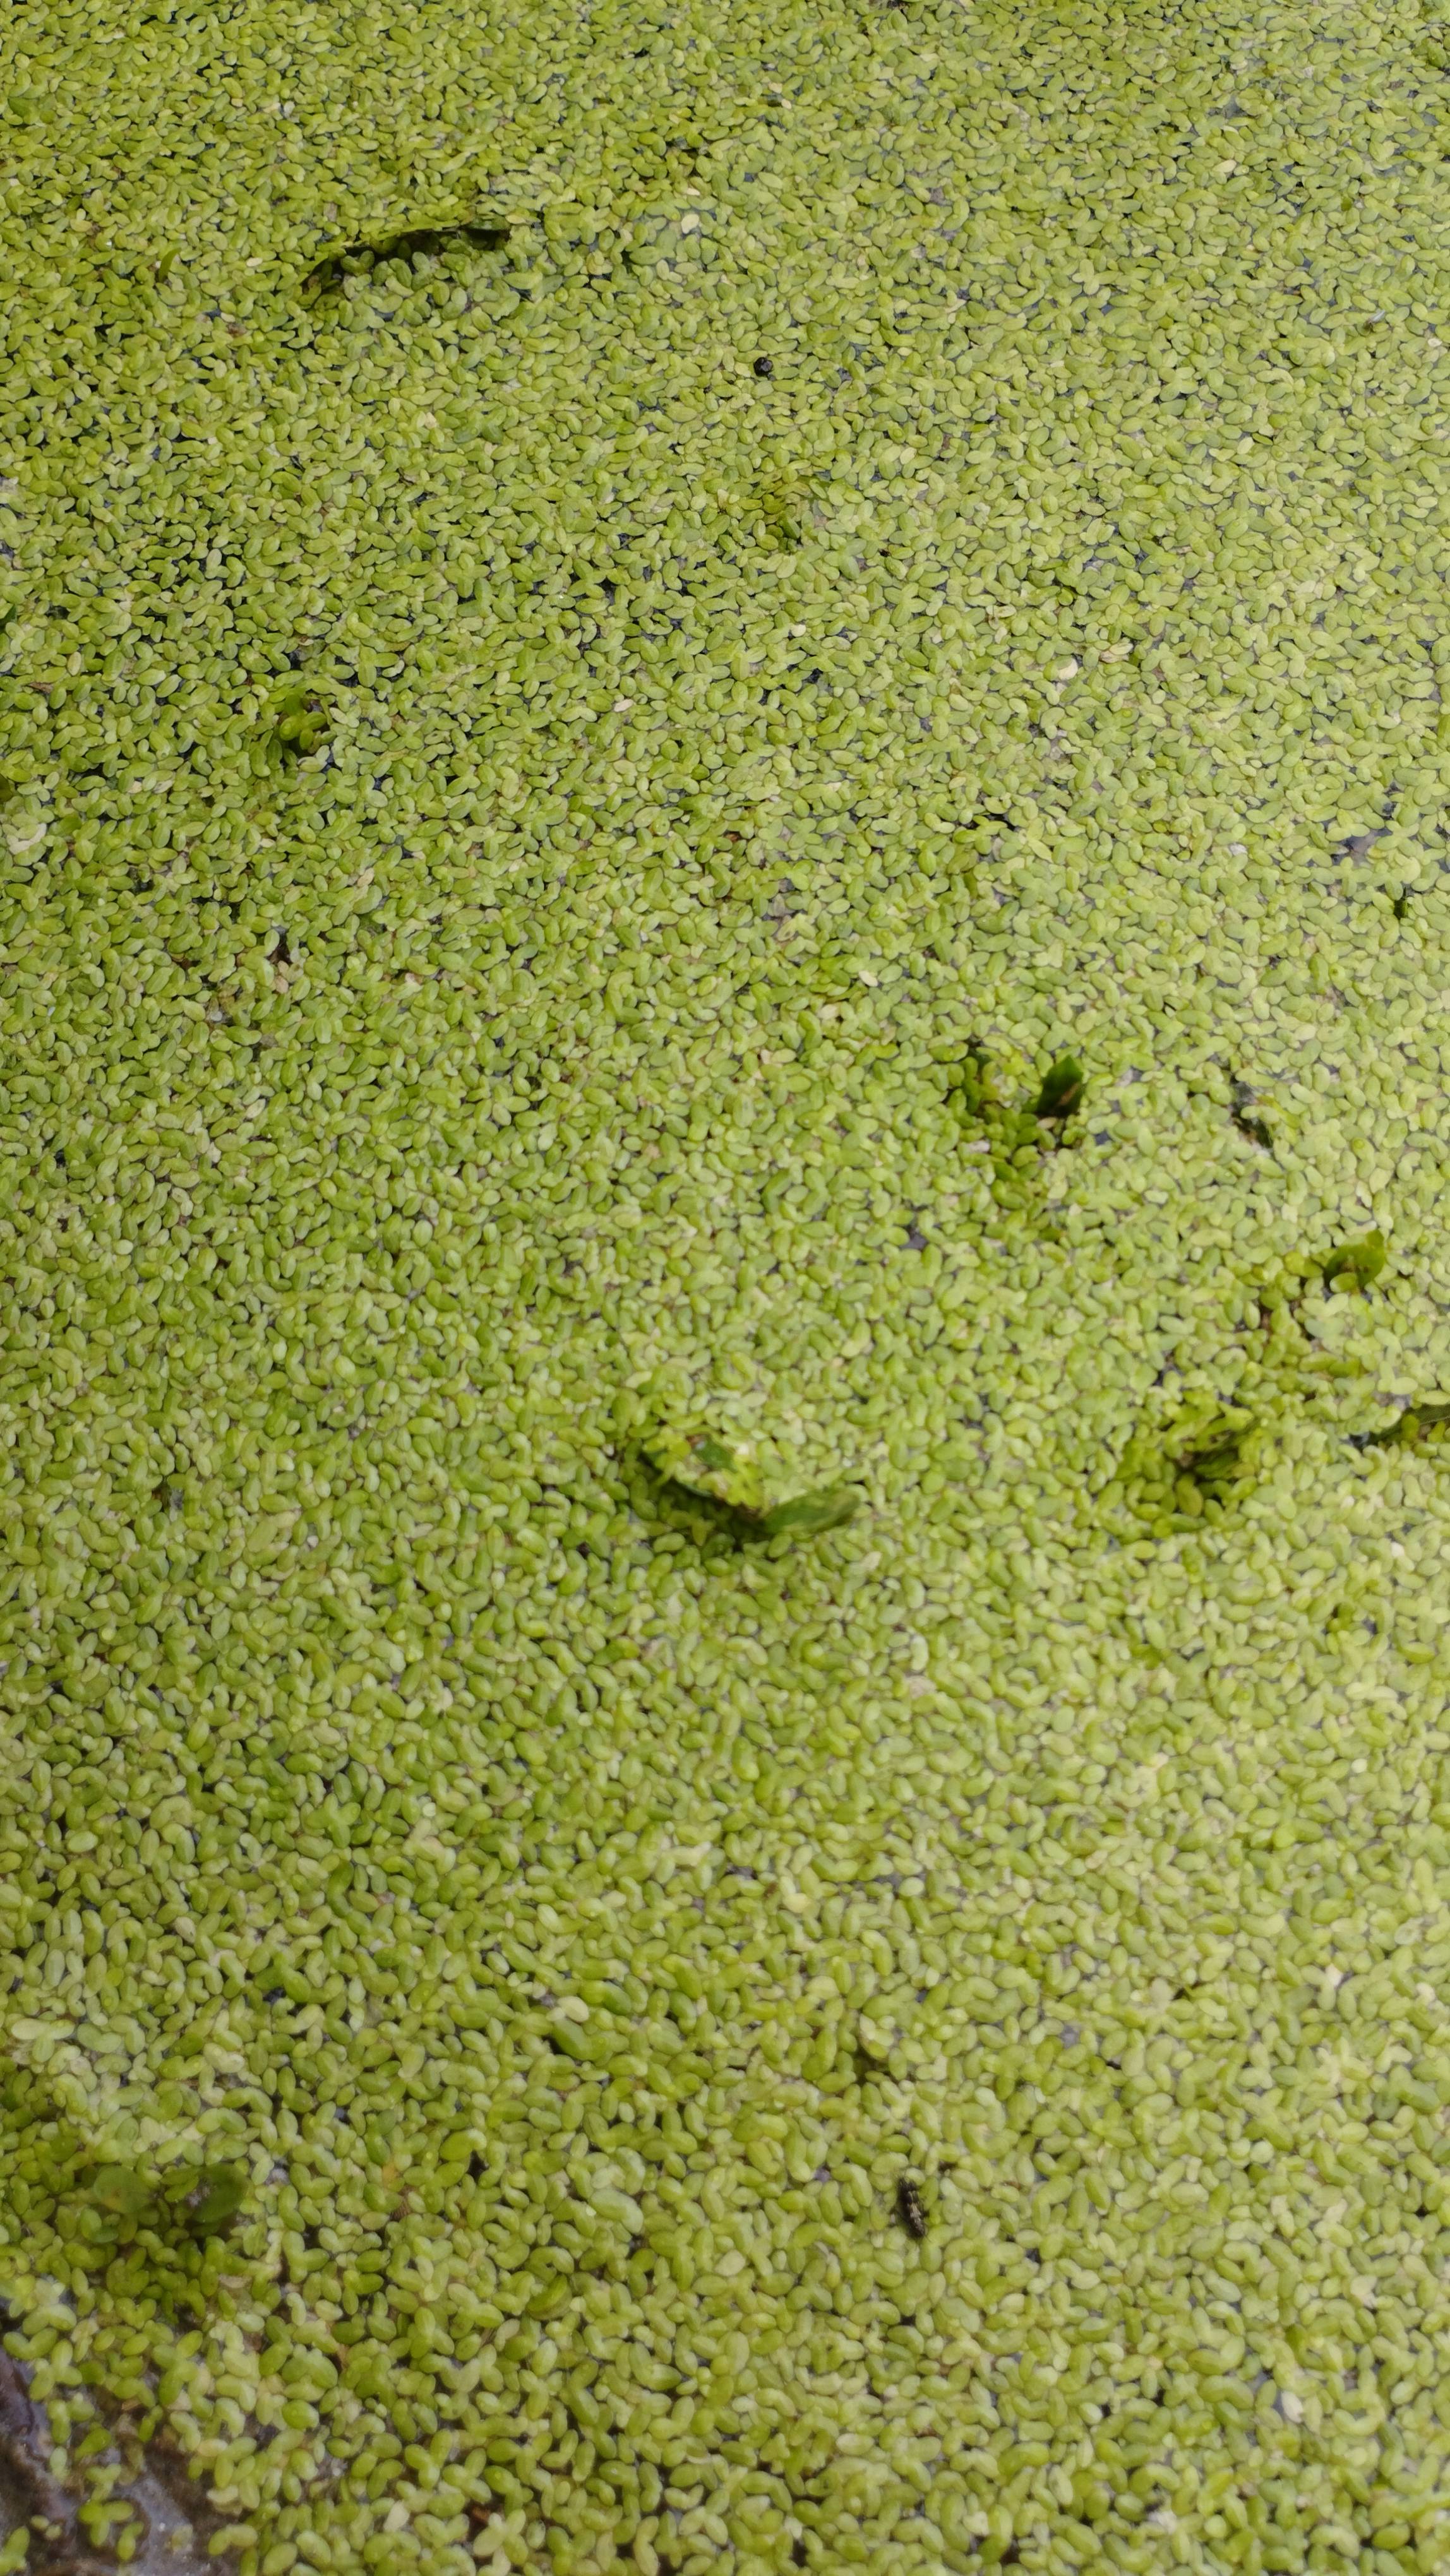
Species: Common Duckweeds (Lemna minor)